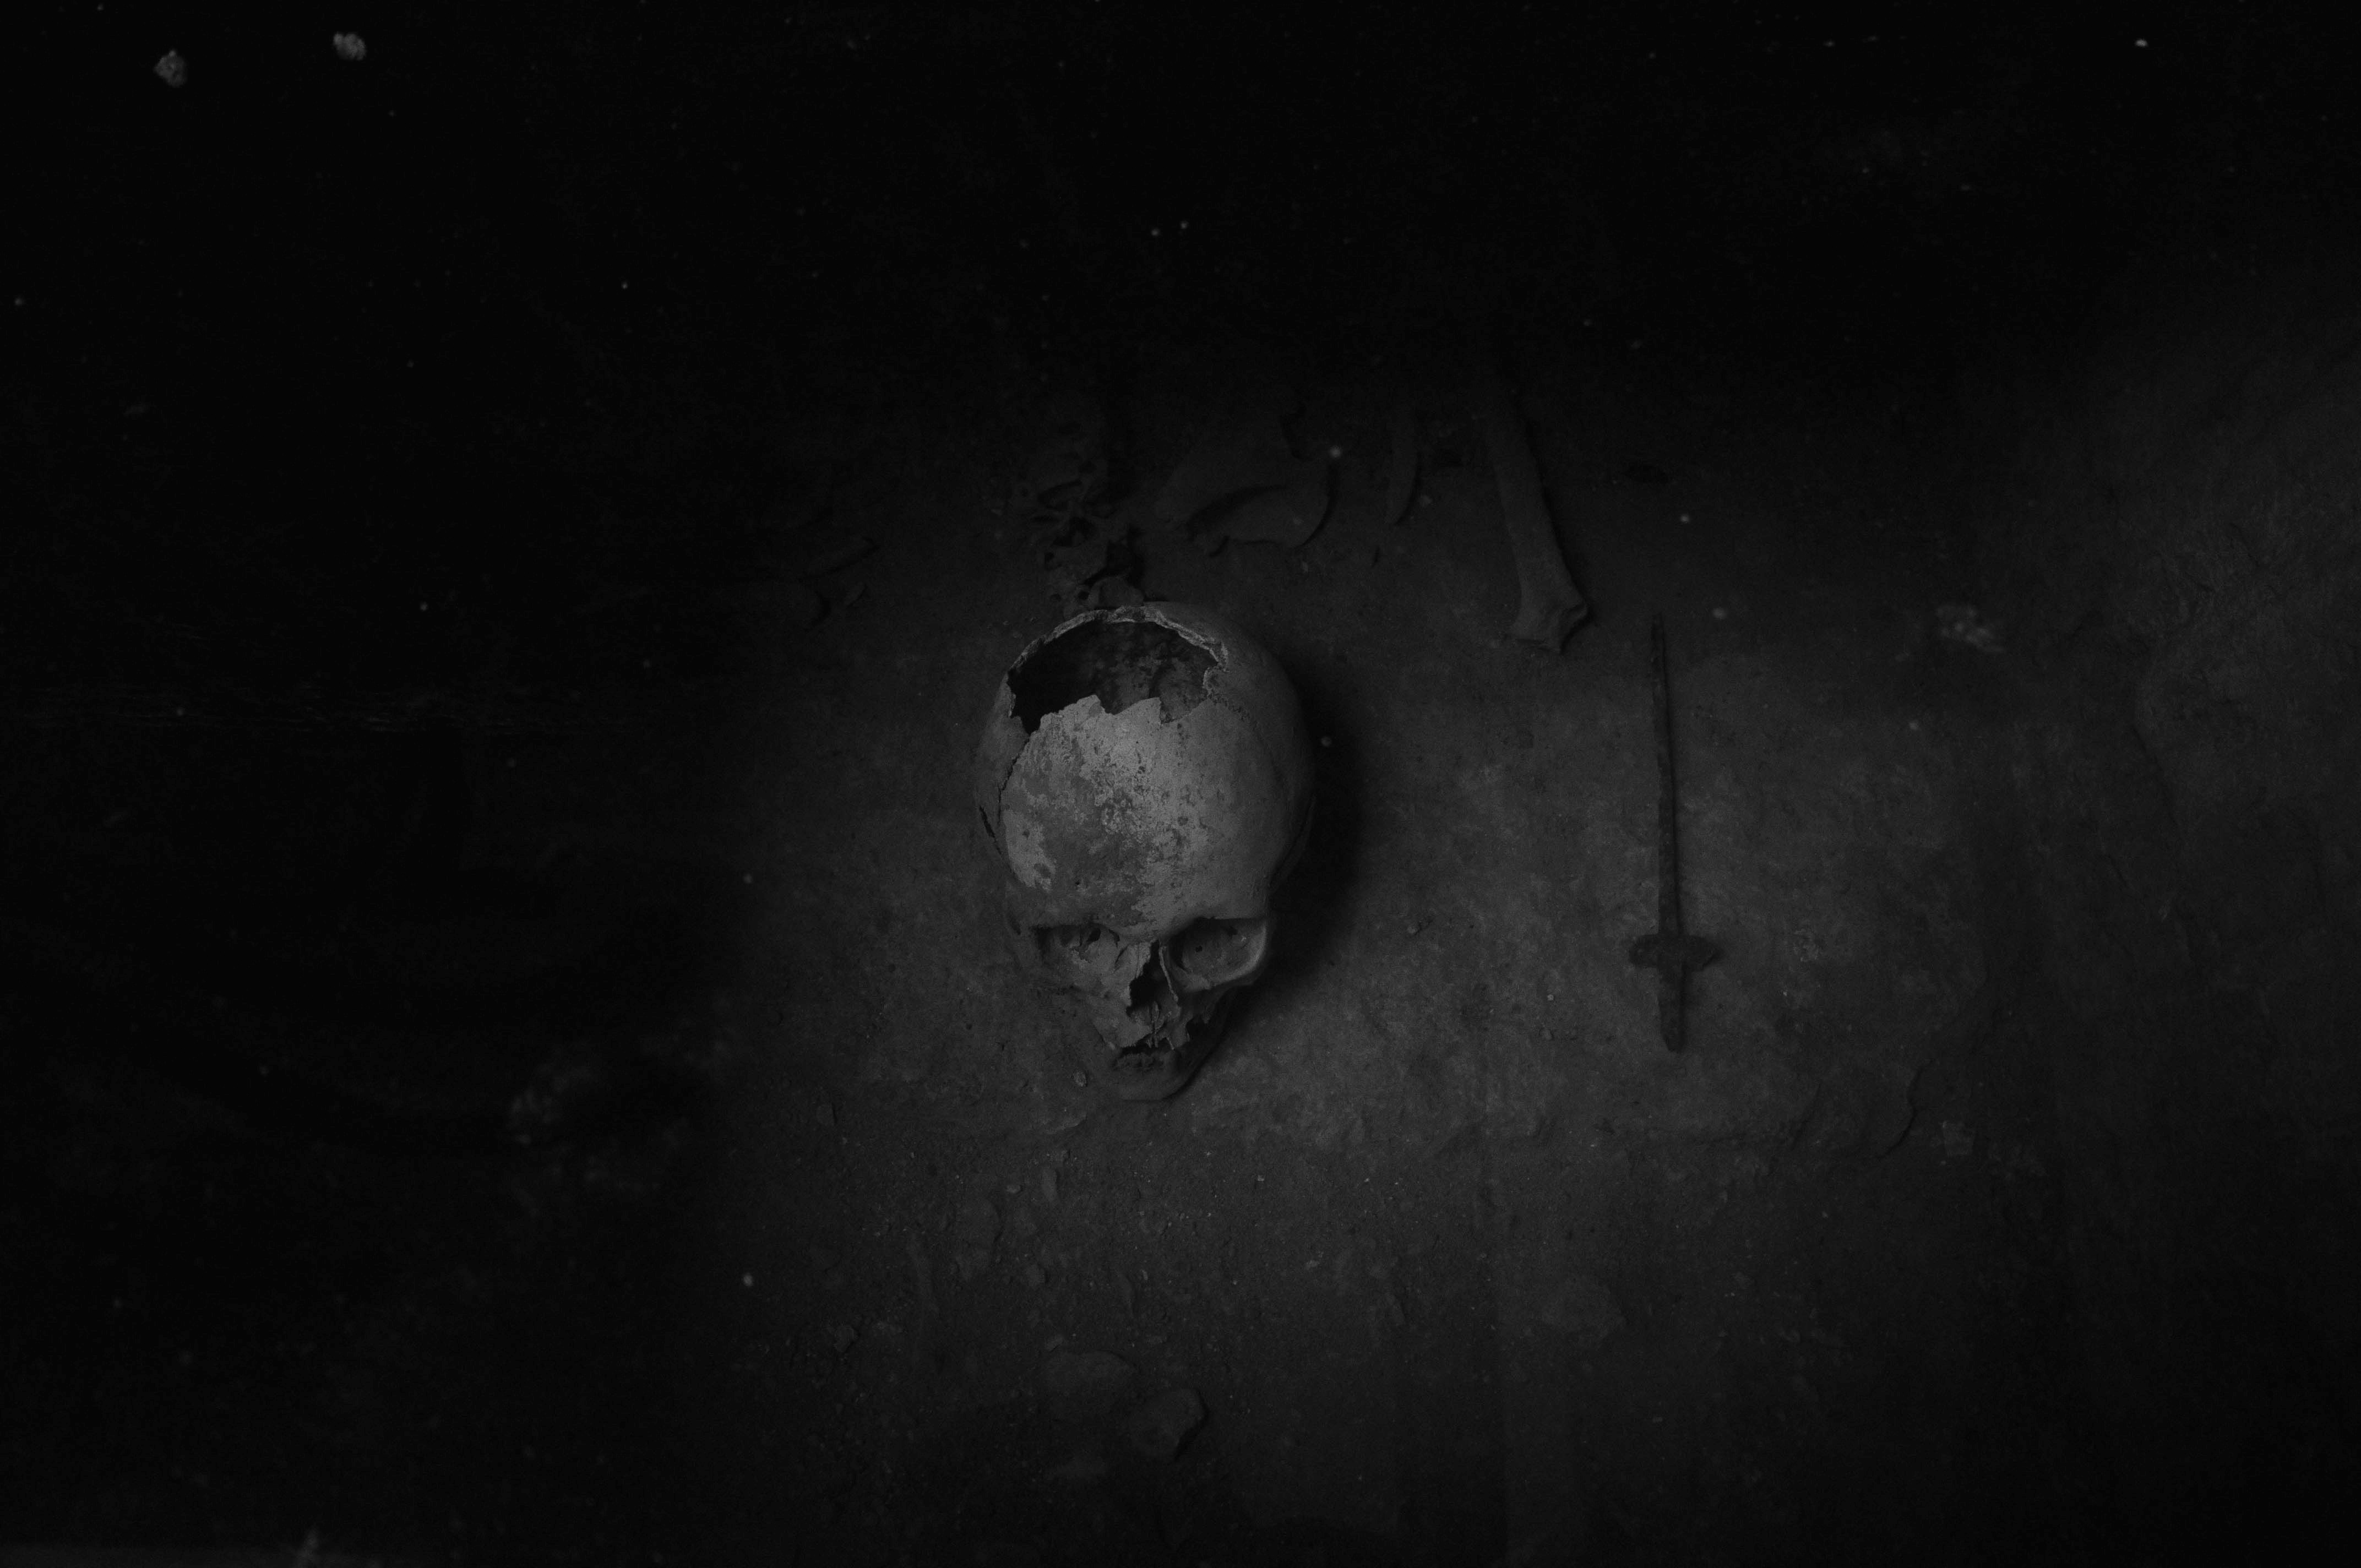
light, black and white, darkness, black, monochrome, skull, outer space, skeleton, bones, nero, destiny, astronomical object, monochrome photography